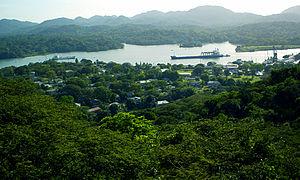
Gamboa est une ville du Panama.